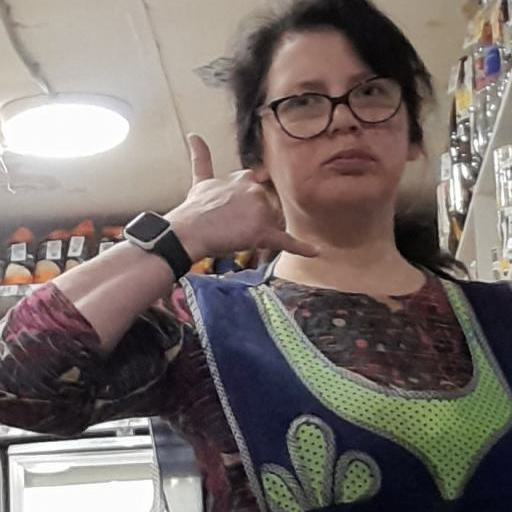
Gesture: call